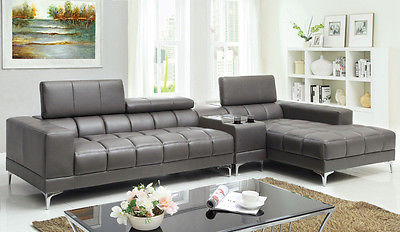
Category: sofa